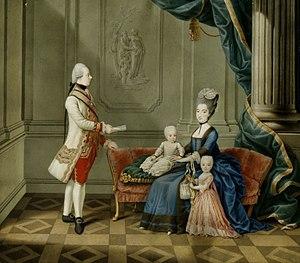
Marie Louise Béatrice d'Autriche-Este, née à Monza le 14 décembre 1787 et morte à Vérone le 7 avril 1816, est une archiduchesse d'Autriche-Este, princesse de Modène, impératrice d'Autriche.
Ferdinand Charles Antoine de Habsbourg-Lorraine, archiduc d'Autriche, prince royal de Hongrie et de Bohême est archiduc d'Autriche, duc titulaire de Modène. Nommé par sa mère, l'impératrice, gouverneur du Milanais, il est par son mariage le fondateur de la branche d'Habsbourg-Este.